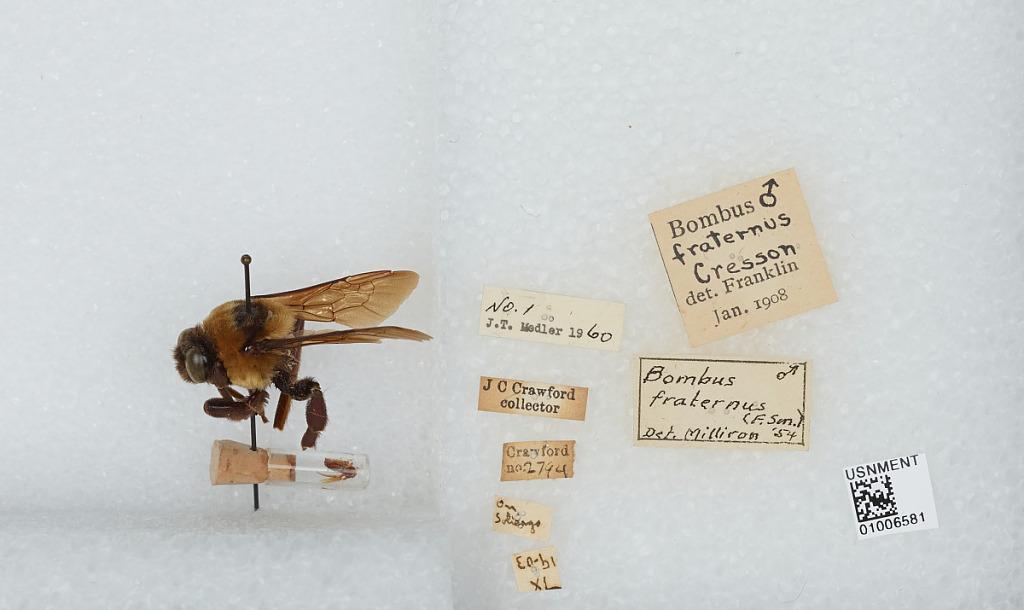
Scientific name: Bombus (Fraternobombus) fraternus (Smith)
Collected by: J. Crawford
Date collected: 1903-9-19
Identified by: Franklin